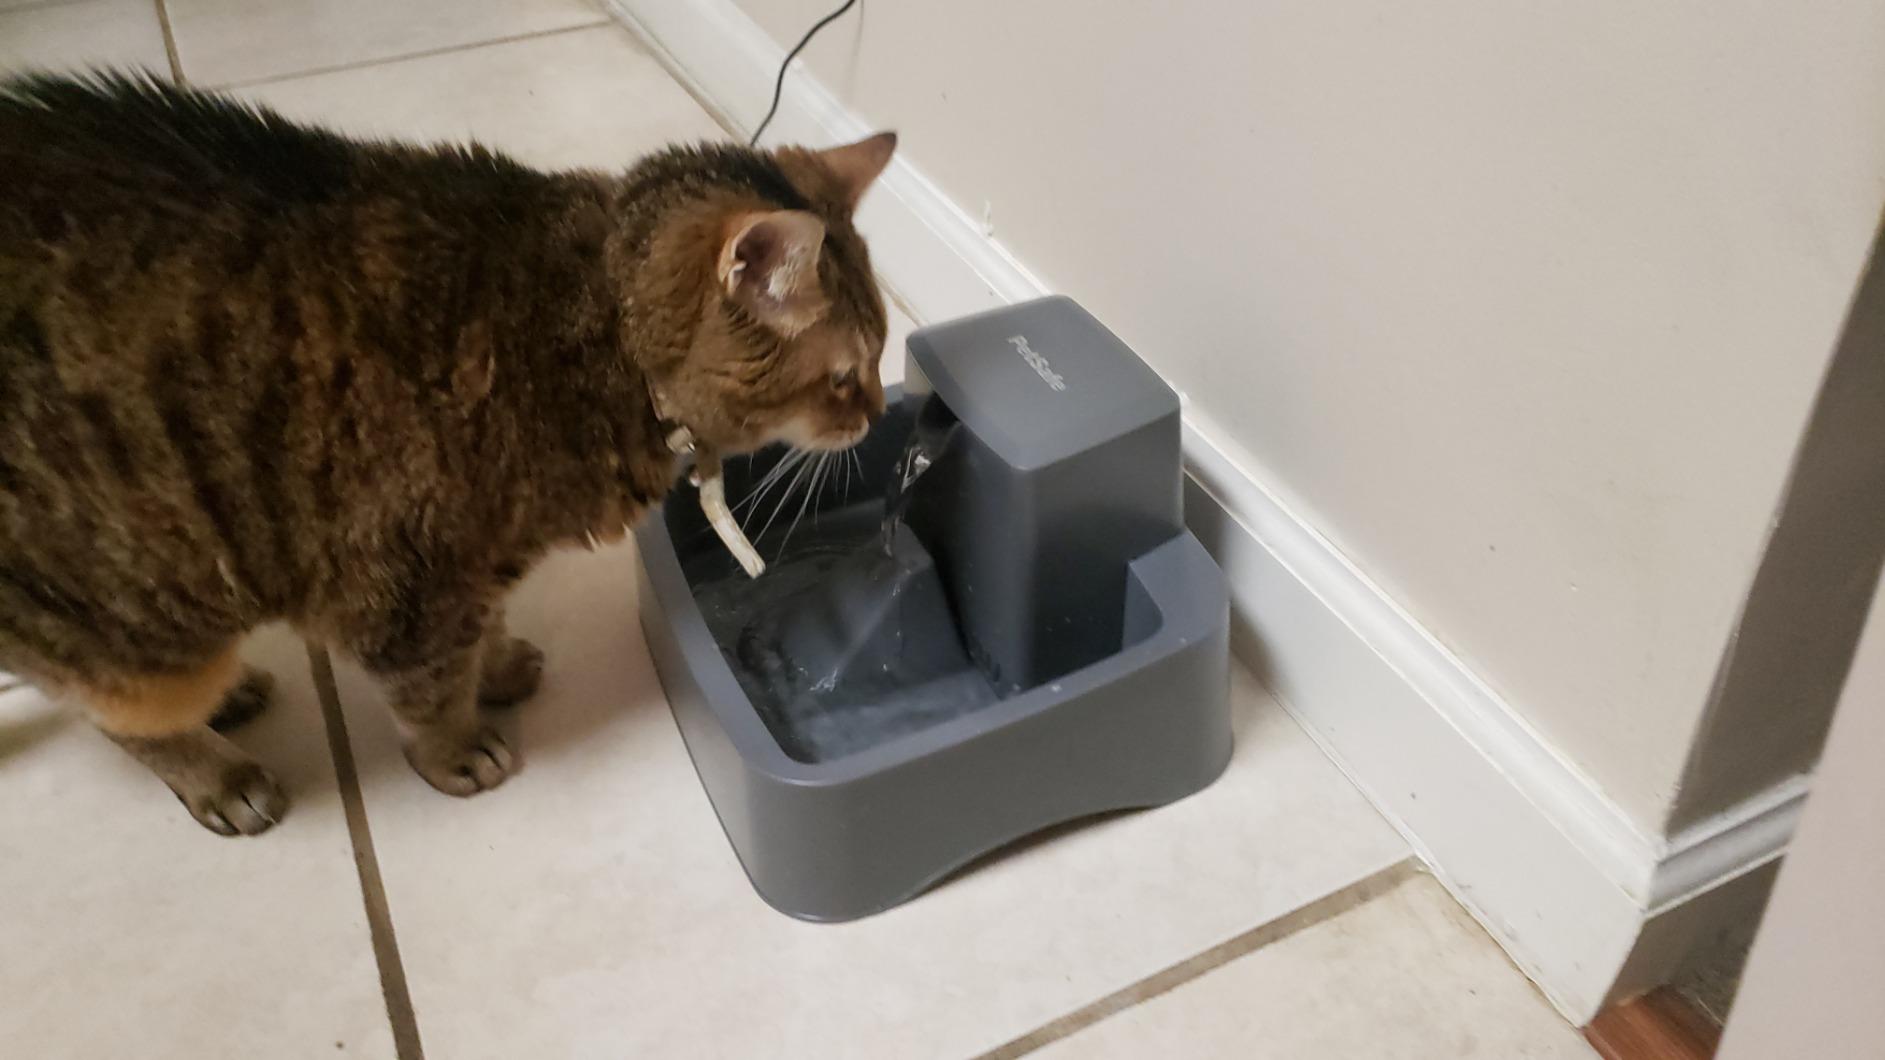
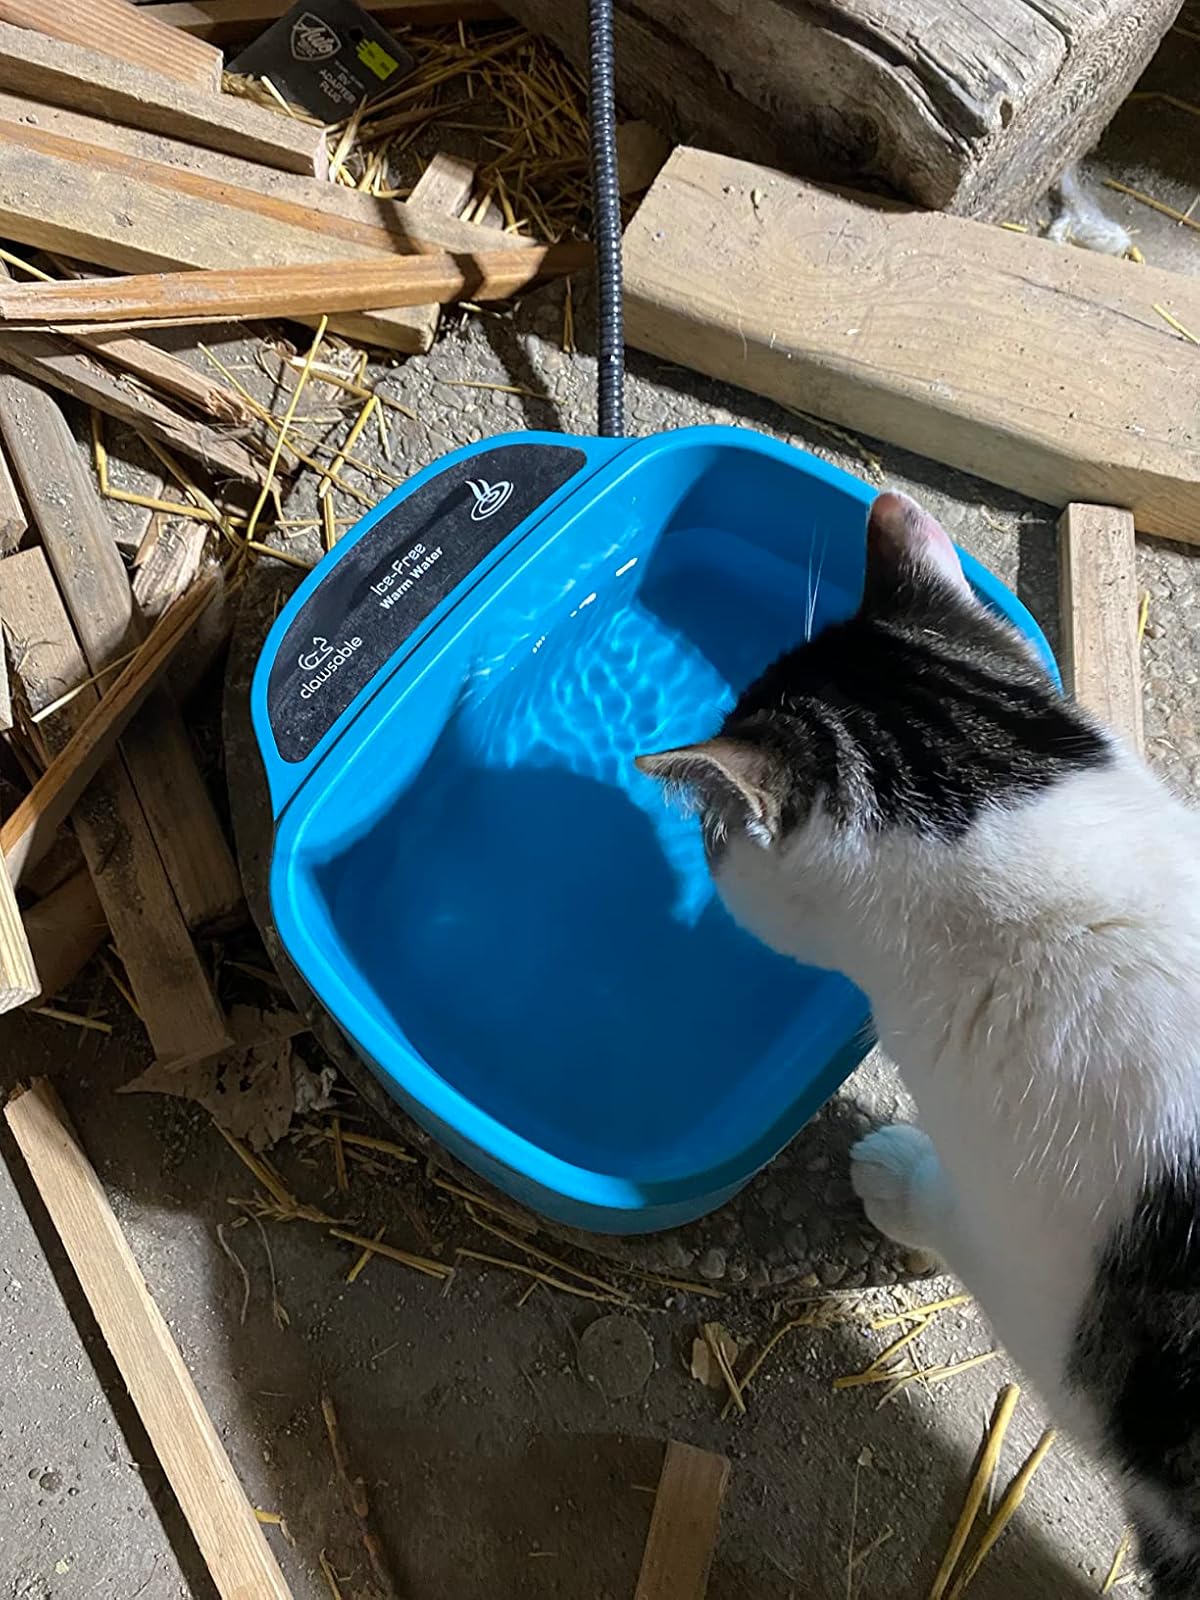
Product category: items_bowl
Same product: no